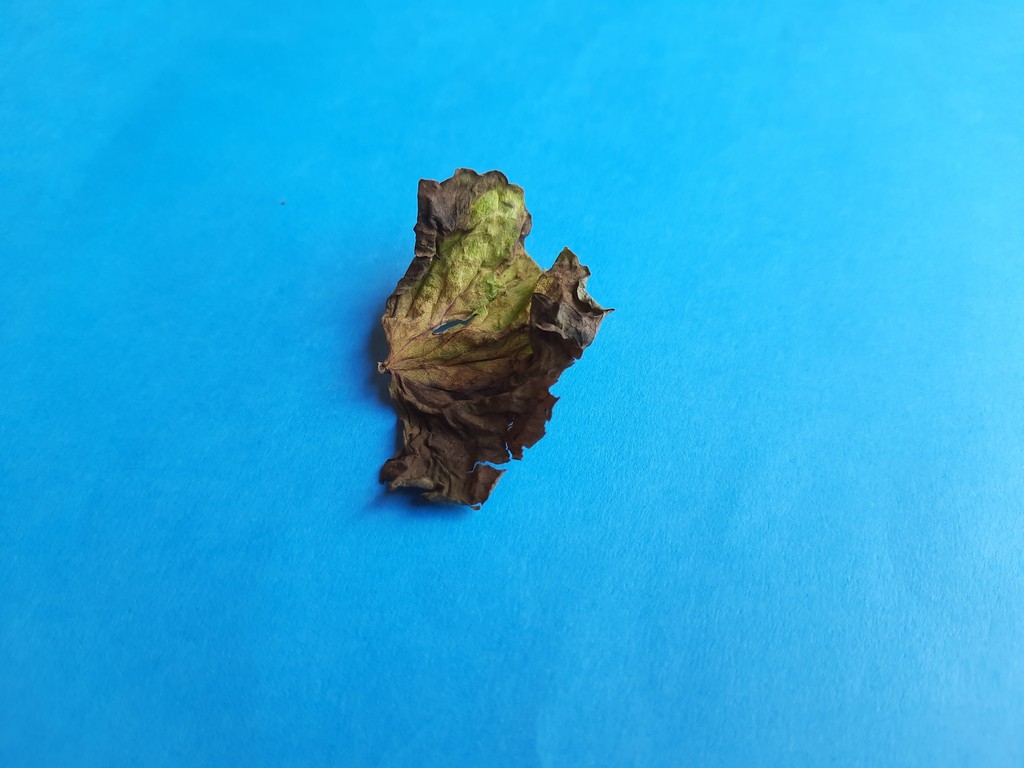
Label: Dried